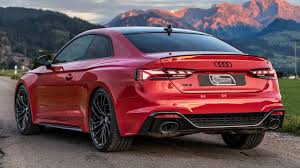
Label: noambulance